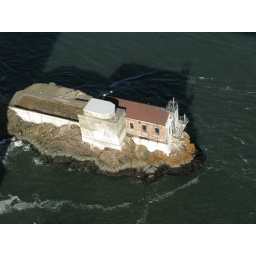
old building under the bridge